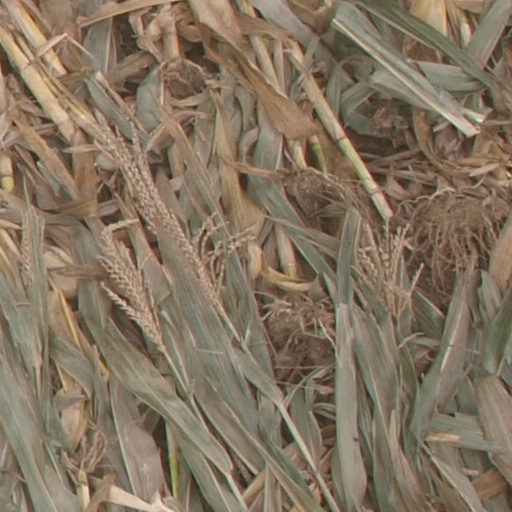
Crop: maize; corn